Hex Enduction Hour

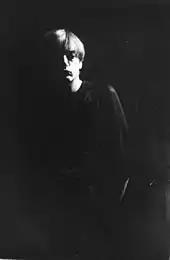
Mark E. Smith in 1990

Opening track "The Classical" acts as a statement of intent similar to that in "Crap Rap 2/Like to Blow" from the Fall's debut album "Live at the Witch Trials". Whereas on the earlier song Smith described himself as "Northern white crap that talks back", in the opening lines of "Hex Enduction Hour" he complains that the fact that contemporary music lacks culture is his "brag", observing that a "taste for bullshit reveals a lust for a home of office" and references "obligatory niggers", before accusingly shouting "Hey there, fuckface, hey there, fuckface". Pavement released a cover of the track in the early 1990s; Smith later dismissed them as mere Fall copyists. "Jawbone and the Air Rifle" depicts a nightmarish folklore tale of a poacher (described as a "rabbit killer") bored by a decades-old marriage who escapes by roaming the local countryside at night hunting prey. One night the protagonist "lets out a misplaced shot", which draws the Hex of the "Broken Brothers Pentacle Church". The song's main focal point is toward the end when the lyrics detail a series of semi-religious, semi-pagan horrific and repeating hallucinations.